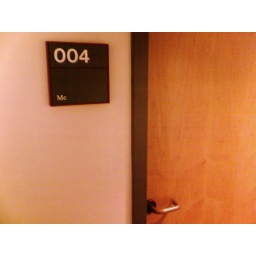
I was prowling around the basement of a building at Tufts when I found this office door.